Nishan Velupillay

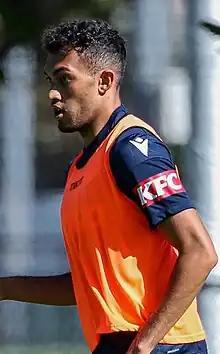
Velupillay in 2023

Nishan Matthew Velupillay (born 7 May 2001) is an Australian professional footballer who plays as a winger for Melbourne Victory and the Australia national team.